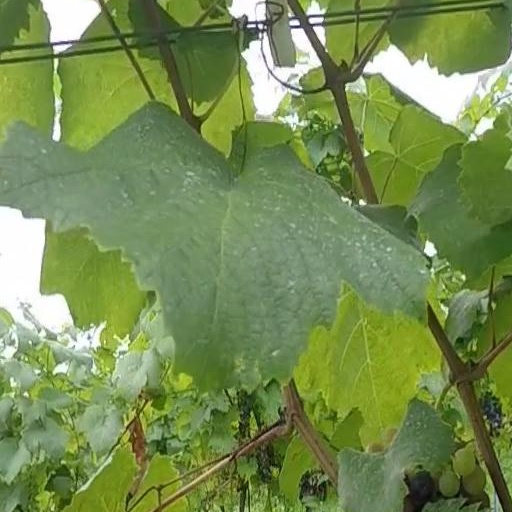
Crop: grape